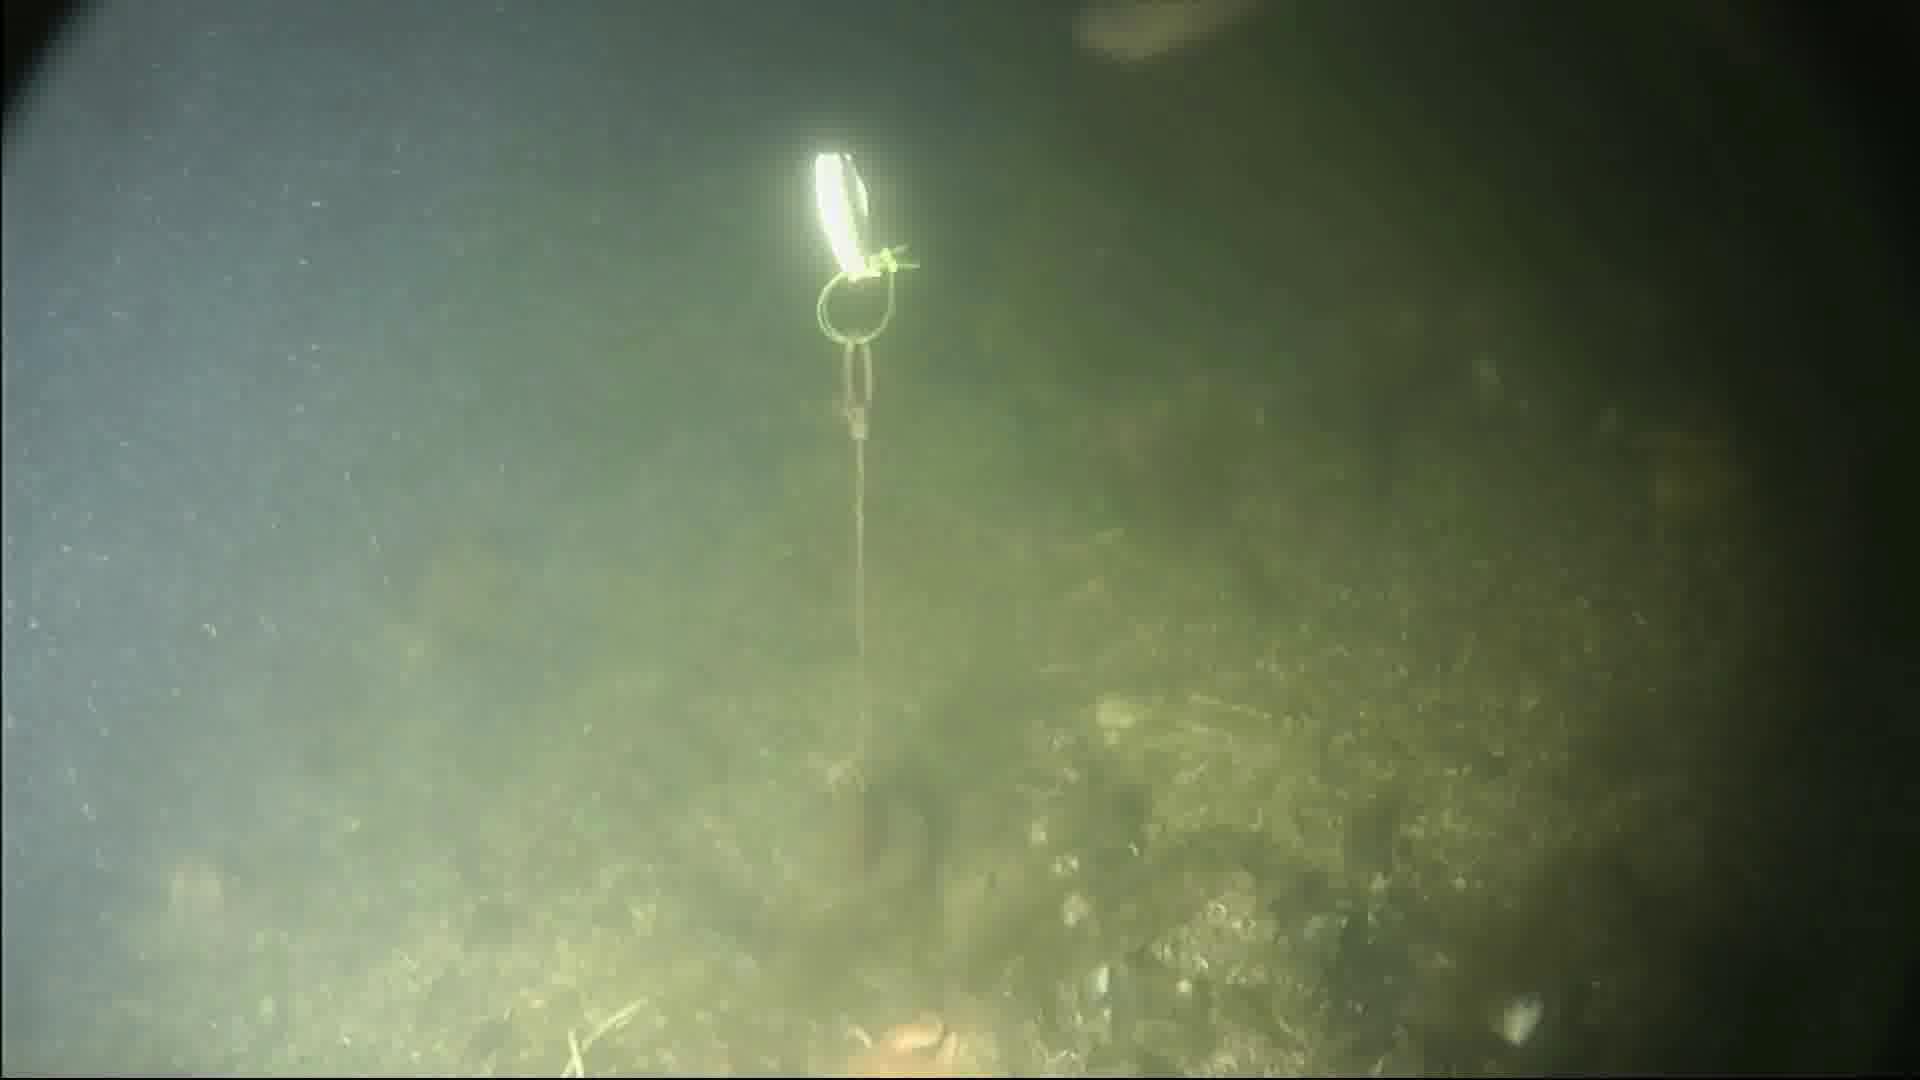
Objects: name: fish
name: crab
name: starfish